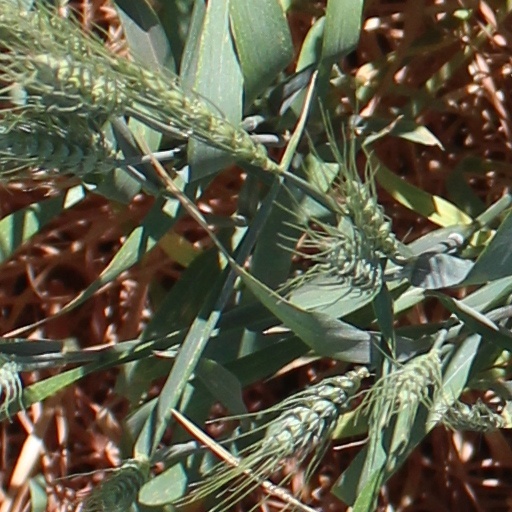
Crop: wheat